Yeshayahu Leibowitz

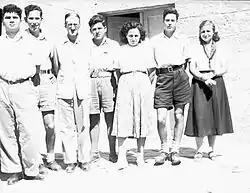
Leibowitz (third from left) with students at Tichon Beit Hakerem, 1947

Leibowitz viewed God as transcending all reality as humans know it, believing that as an entity God is incomparable to any other form of reality humans can encounter, and is completely separate from the material world. He viewed human history in the natural world as having no divine significance and rejected the idea that God had set out a divine purpose in history or extended some form of providence over humanity. He did not see Torah as an account of historical and scientific truths, but rather as the source of the mitzvot or commandments on how Jews are to serve God. He believed that the stories presented as factual in the Torah were simply using literary forms within the realm of human comprehension to deliver demands on how to worship God, writing that "from the standpoint of religious faith, the Torah and the entirety of Holy Scripture must be conceived as a demand which transcends the range of human cognition - the demand to know God and serve him - a demand conveyed in various forms of human expression: prescriptions, vision, poetry, prayer, thought, and narrative." He believed that the Torah should not be read as a purely factual historical account, that the inclusion of any actual historical information in the Torah would be merely coincidental, and that all descriptions of God intervening in nature and history were not to be seen as factual but rather interpreted in terms of the messages they carry, as his ideas of God's transcendence denied that there could be any such contact between holiness and the world of the profane.